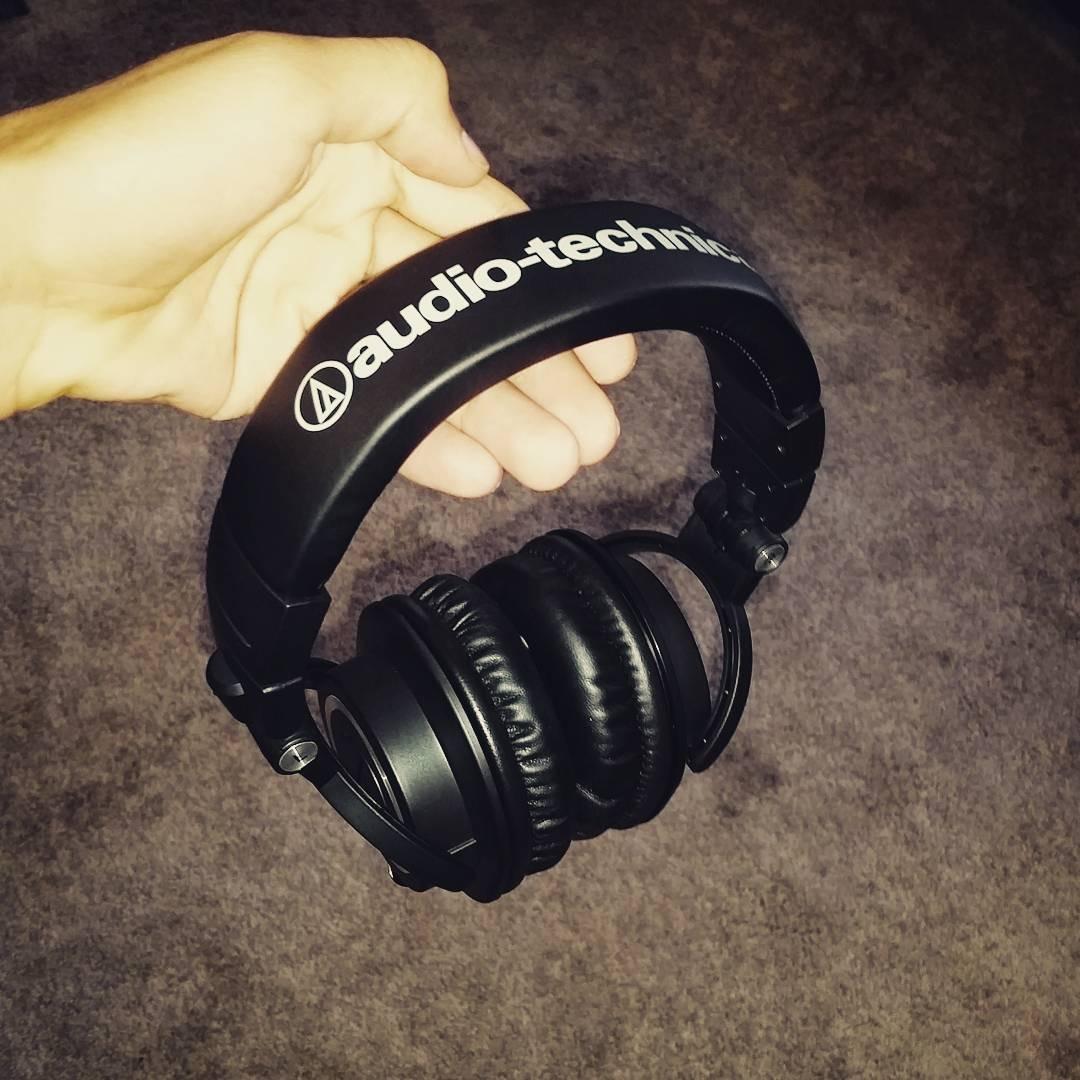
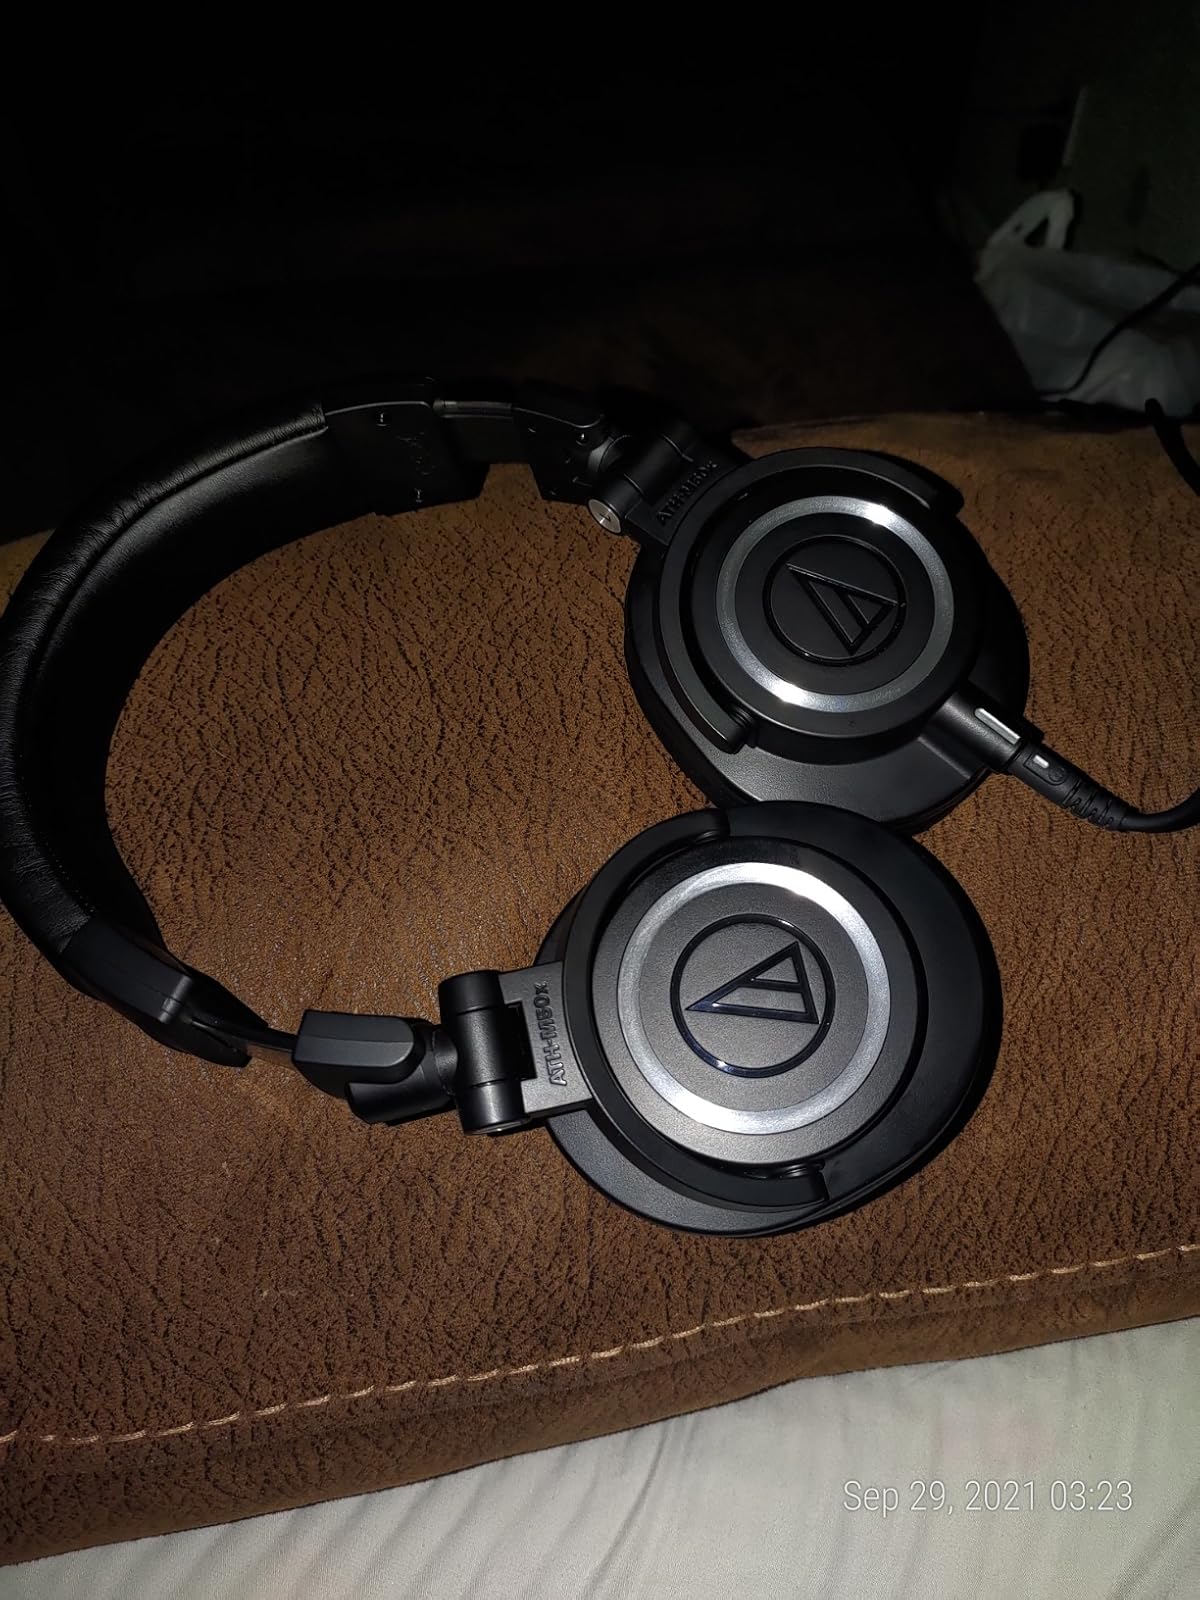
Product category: headphones
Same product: yes